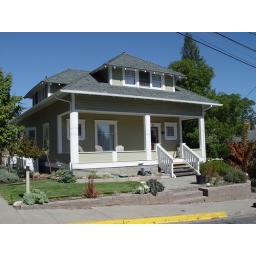
very cute house we saw just a block or two from Lithia Park in Ashland... drool, drool